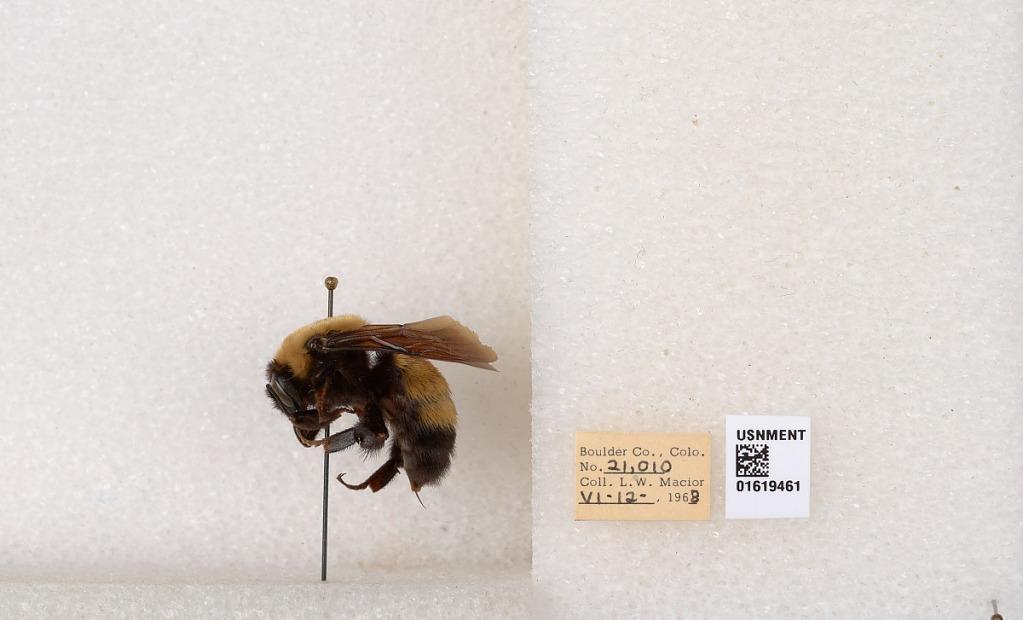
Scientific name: Bombus (Bombus) nevadensis Cresson